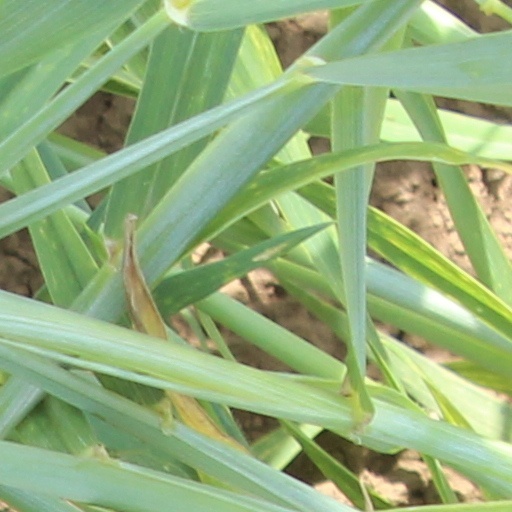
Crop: wheat